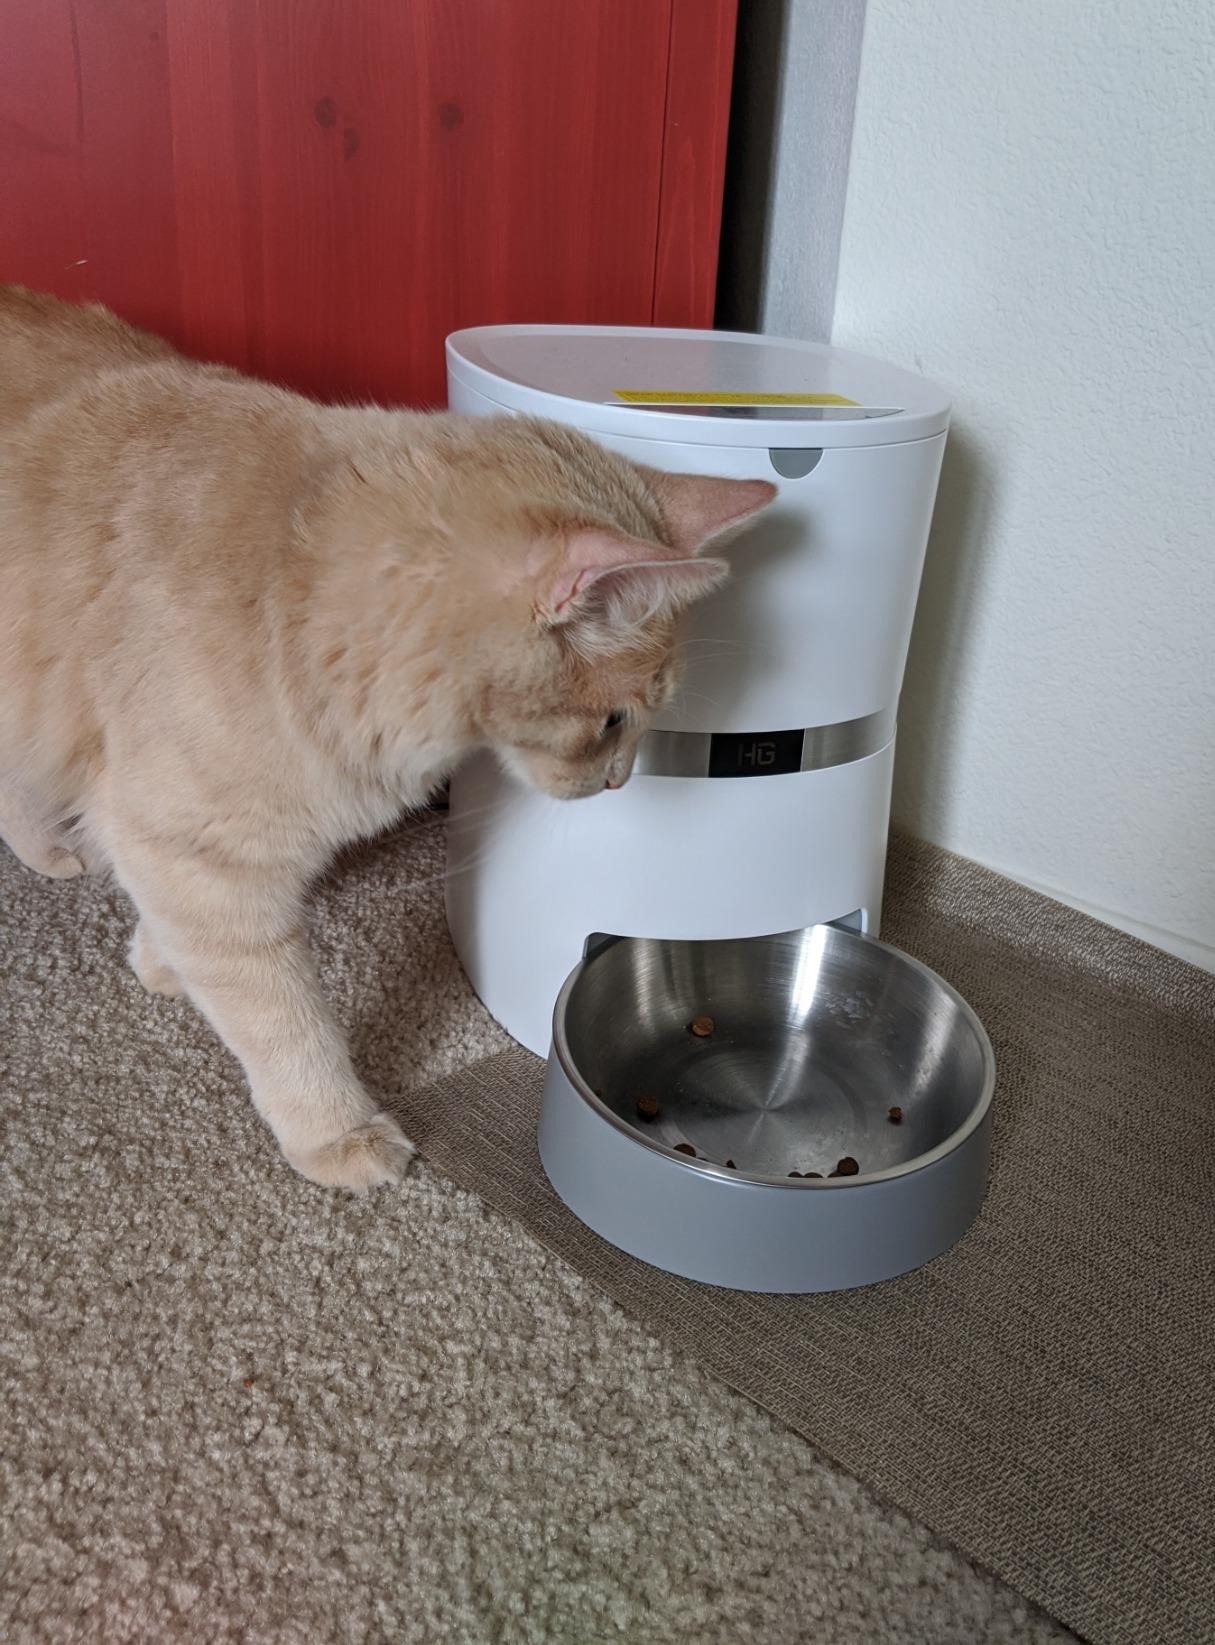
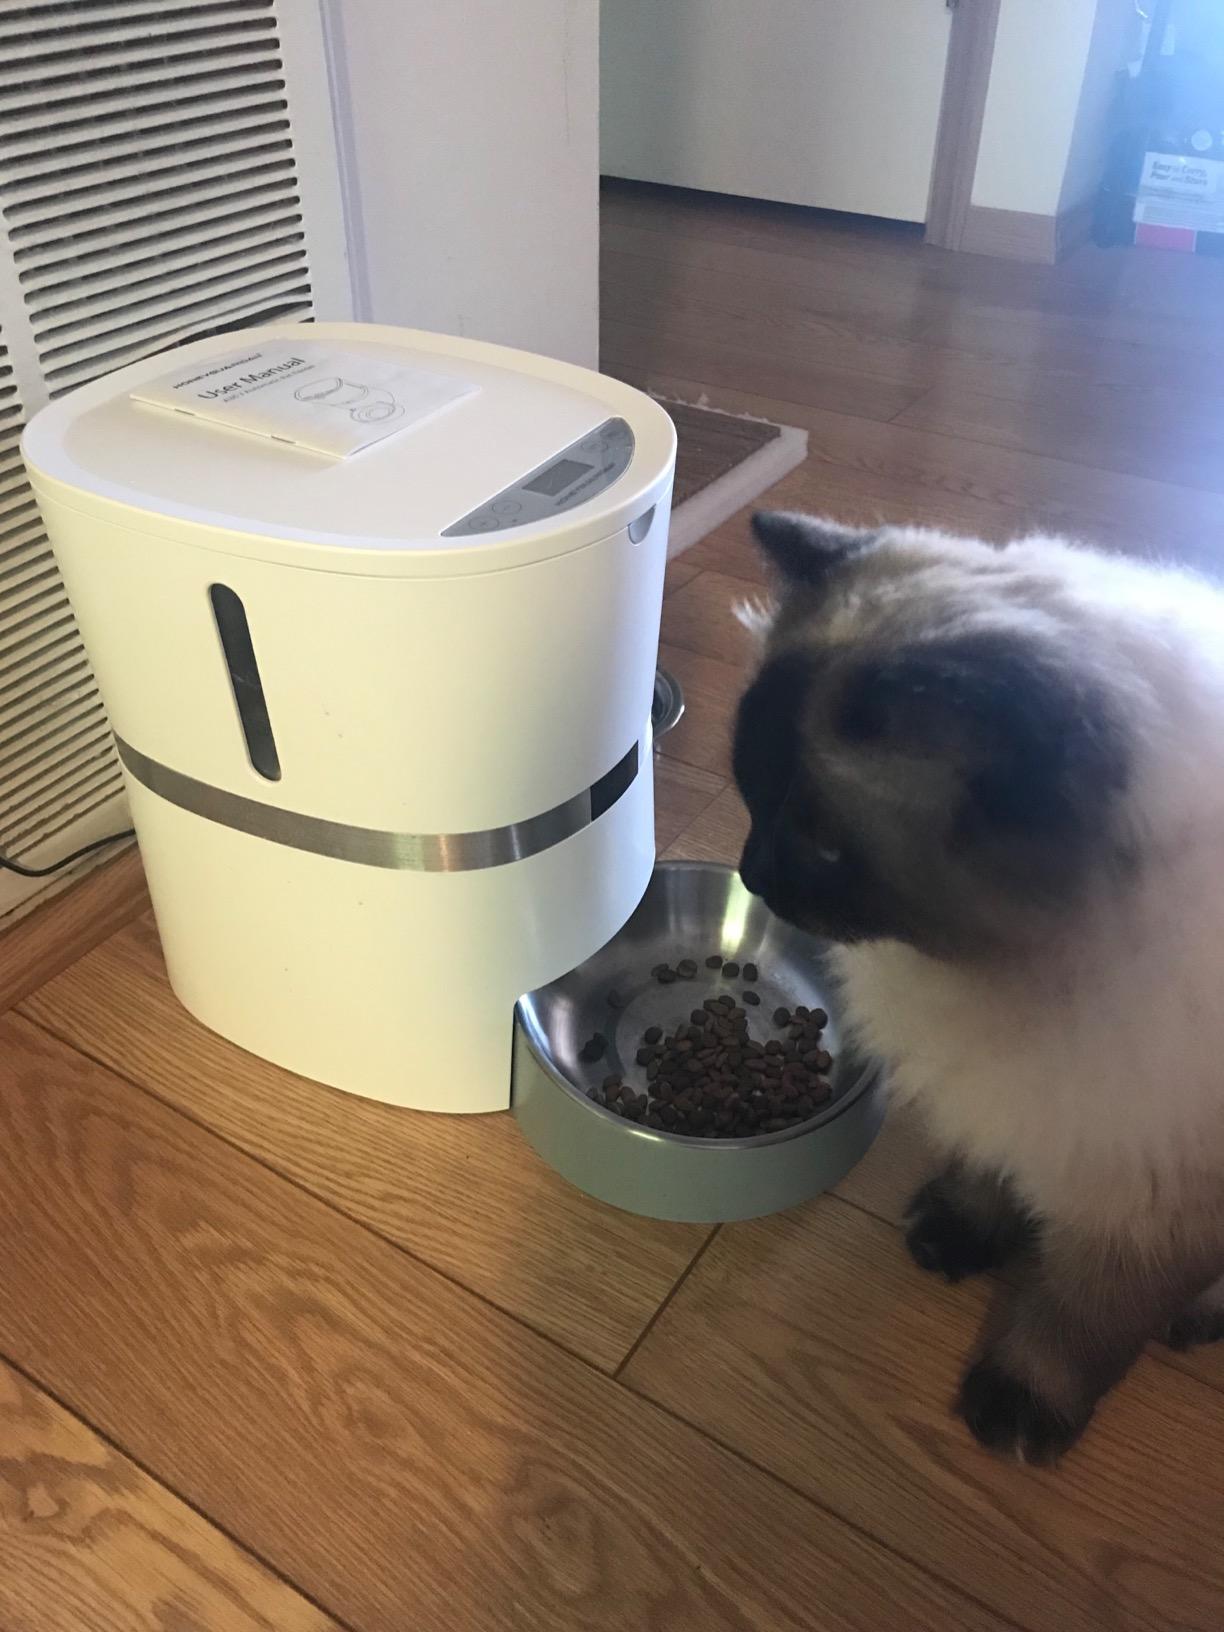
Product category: items_feeder
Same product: yes